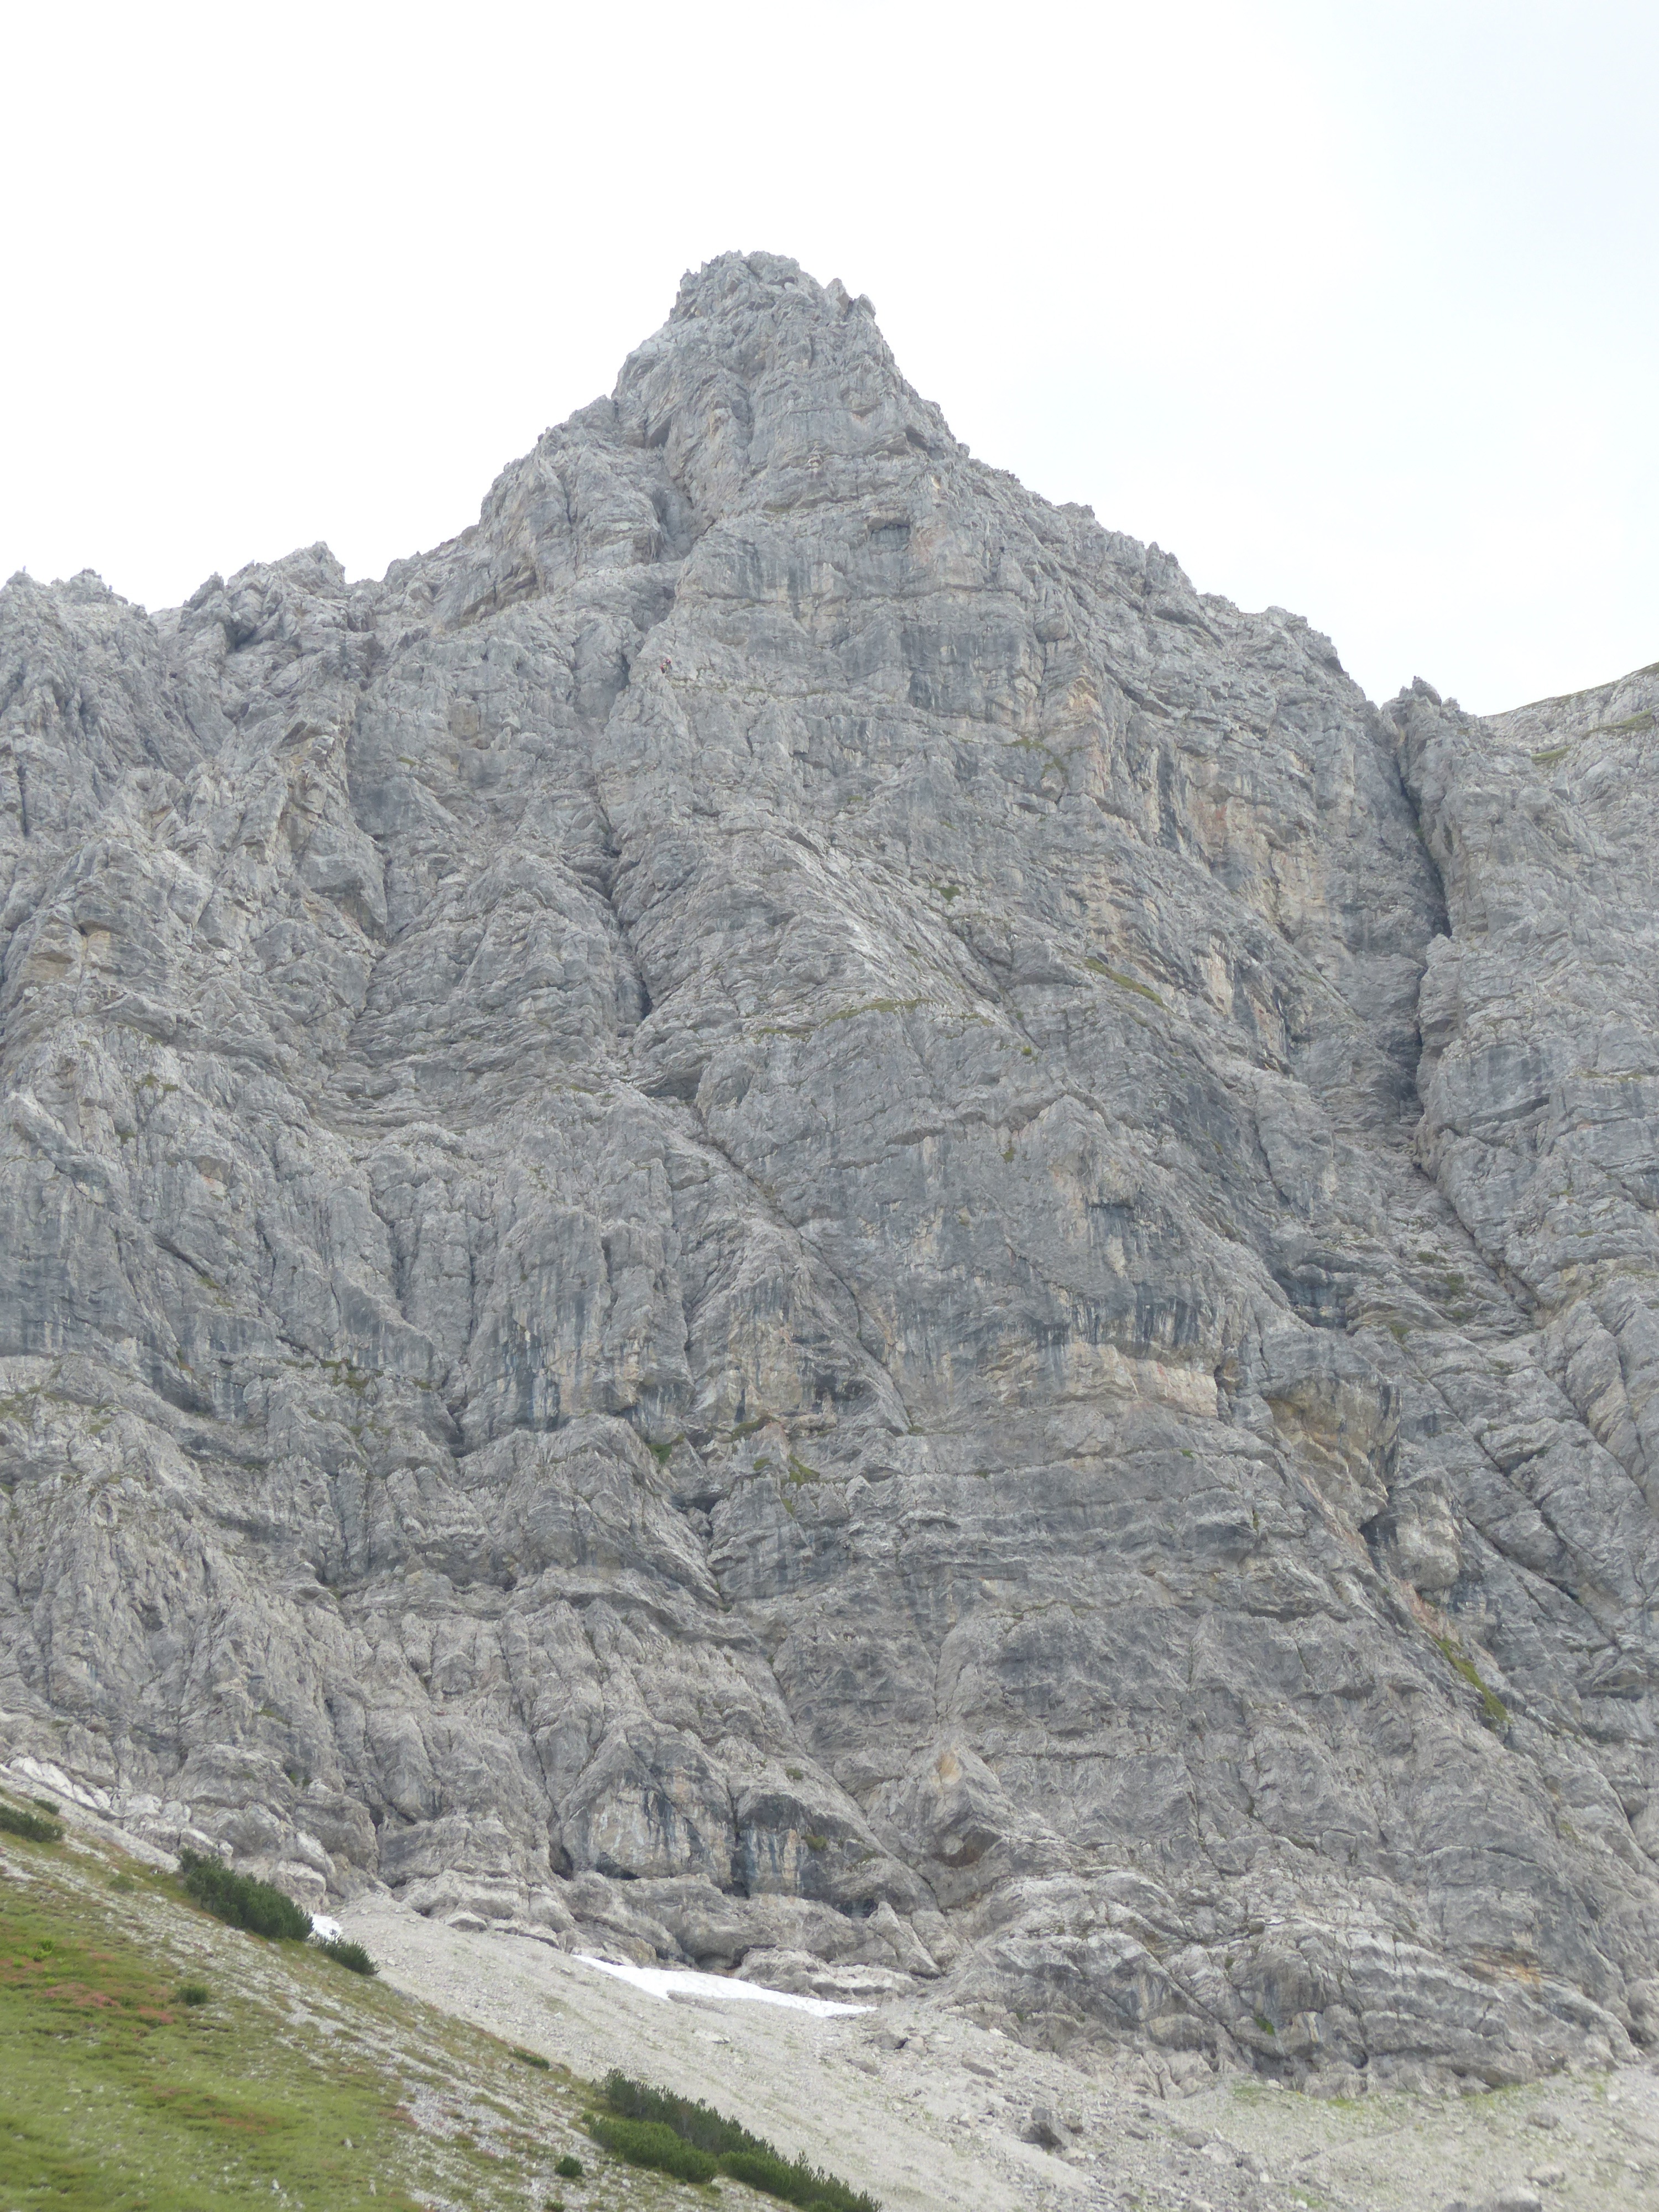
mountain, valley, mountain range, formation, cliff, climbing, terrain, rock wall, ridge, summit, climb, austria, geology, badlands, plateau, fell, wadi, moraine, tyrol, rubble field, landform, north wall, allg u alps, geographical feature, mountainous landforms, geological phenomenon, vilsalpseeberge, top of pools, via ferrata laugh top north face, via ferrata laugh lace